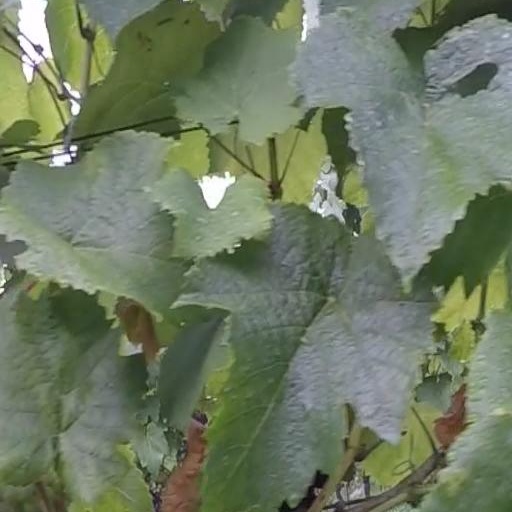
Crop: grape